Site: saxony
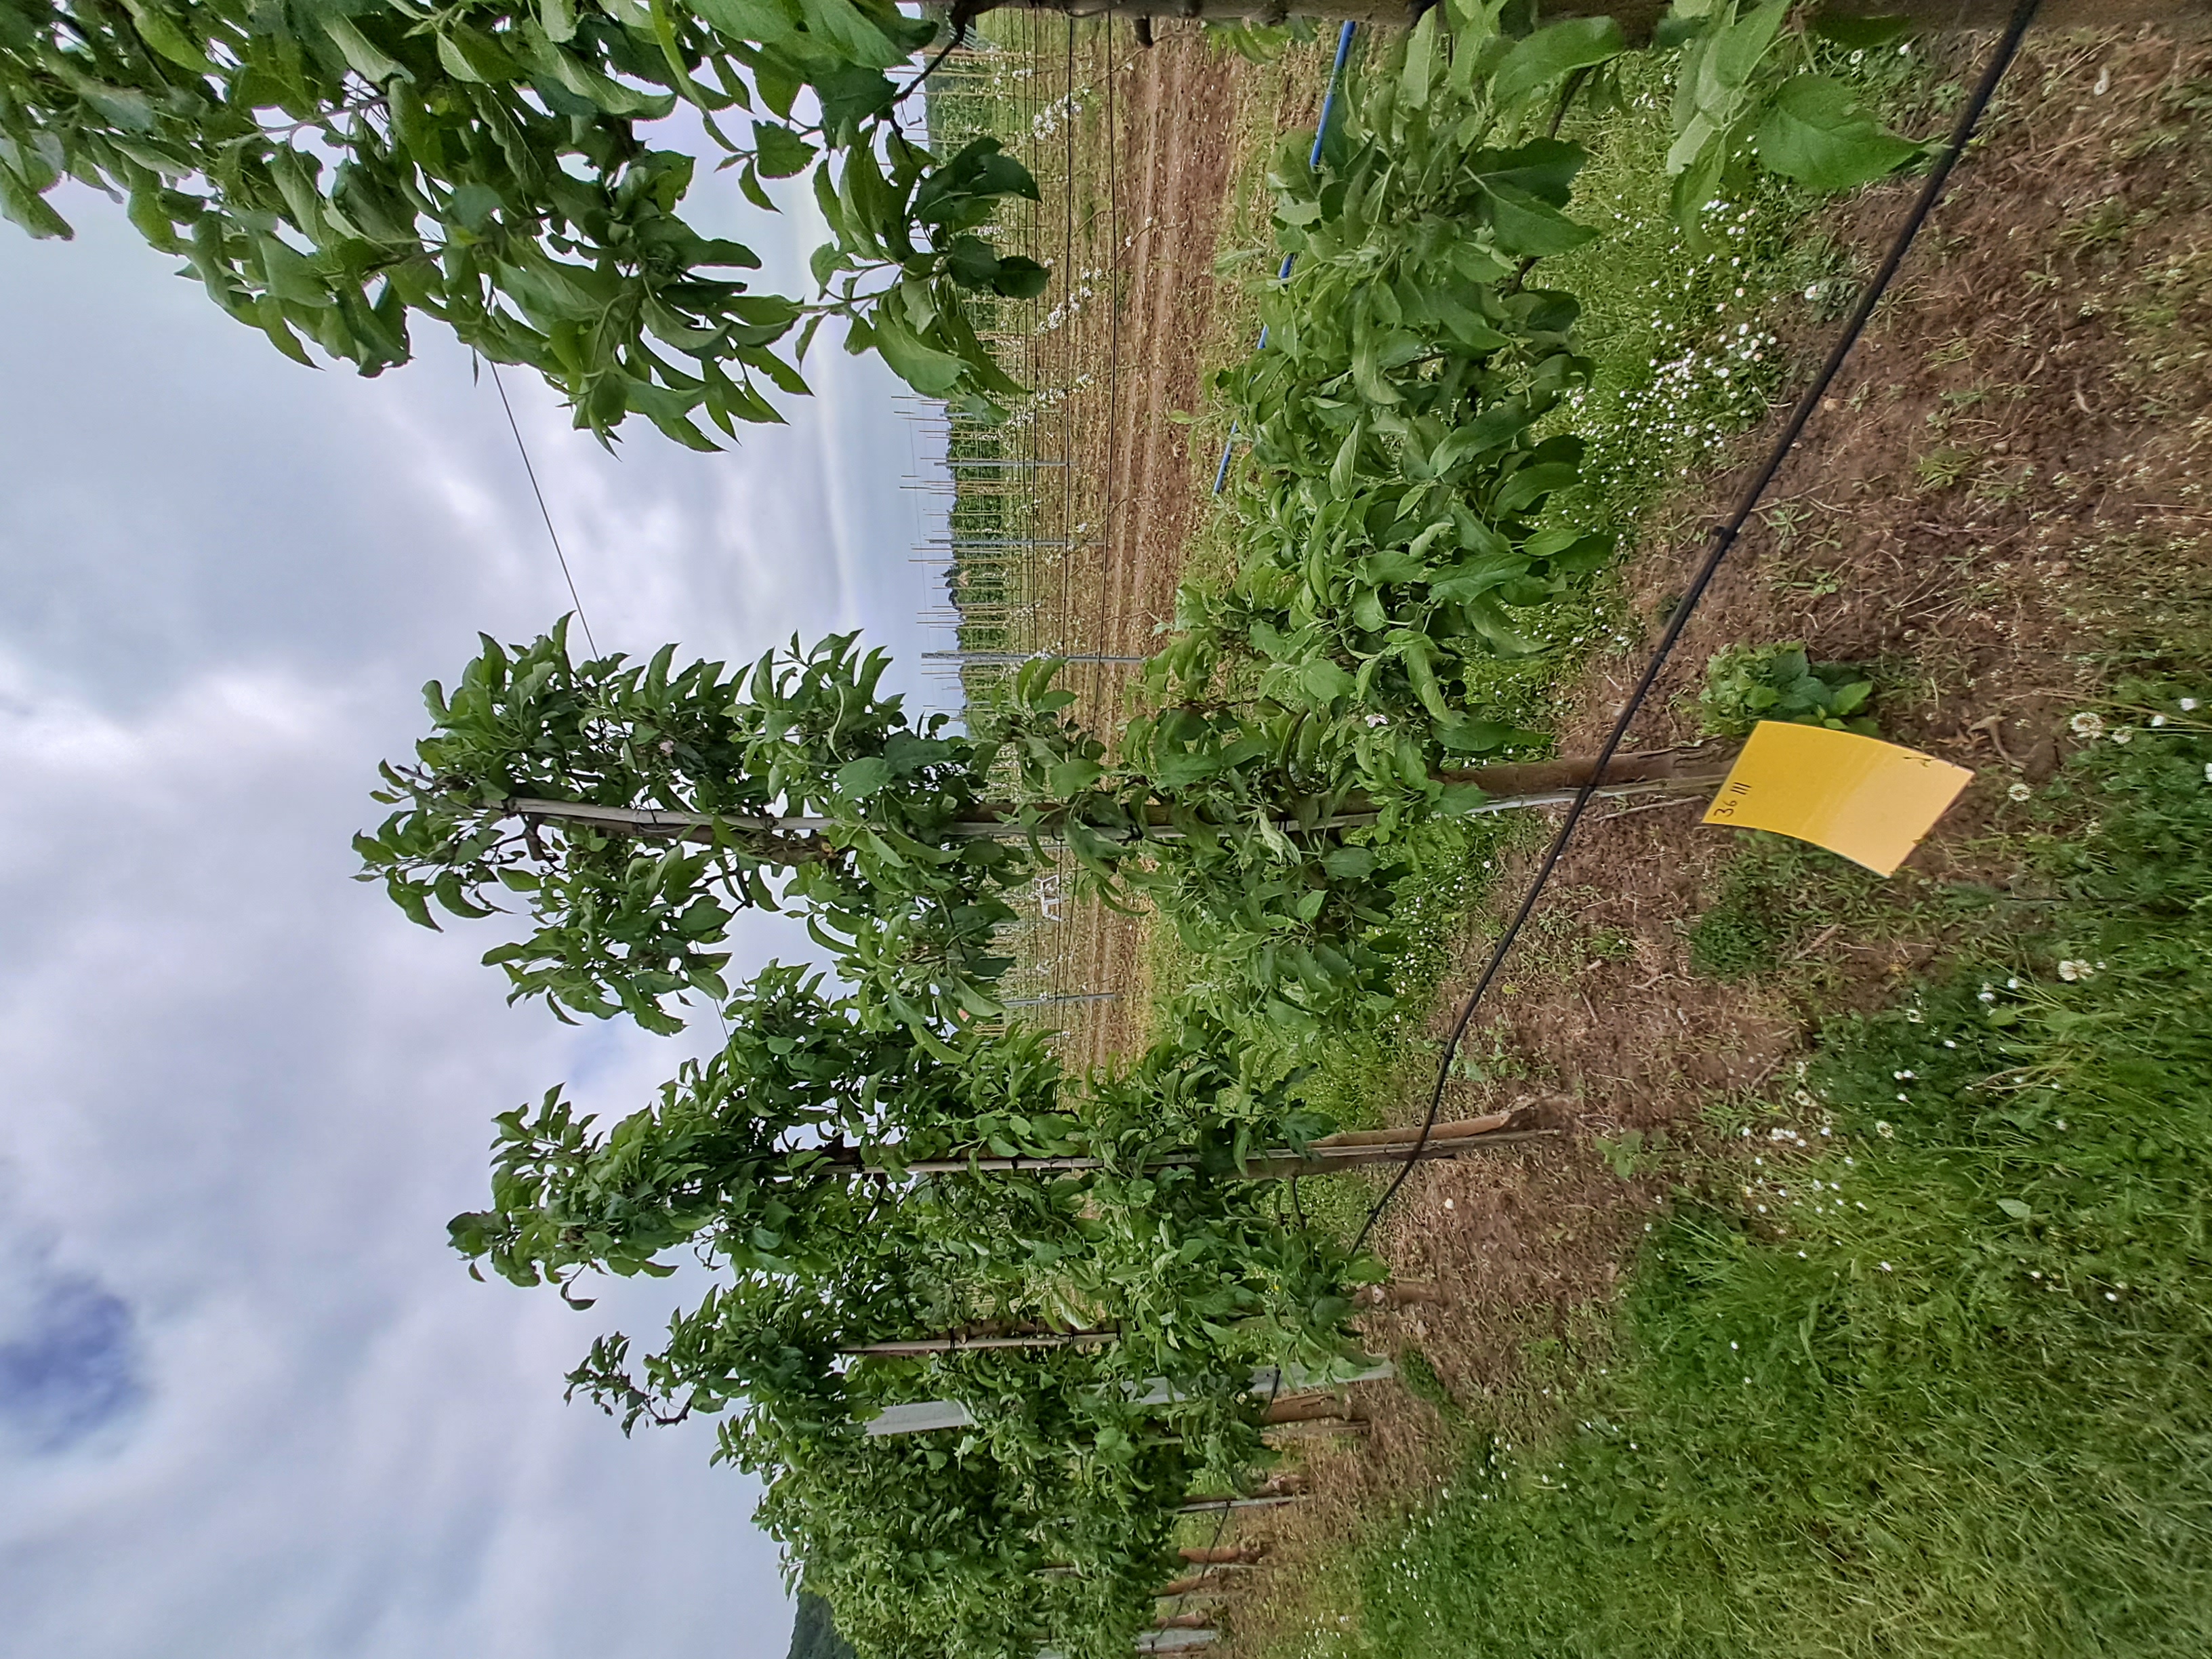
Growth stage (BBCH 71/72): Development of fruit